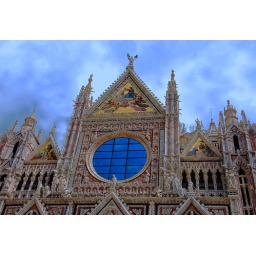
Beautiful decor of fantastic stone carving and simple glass roundel as color and texture accent over the facade of Siena's Duomo.